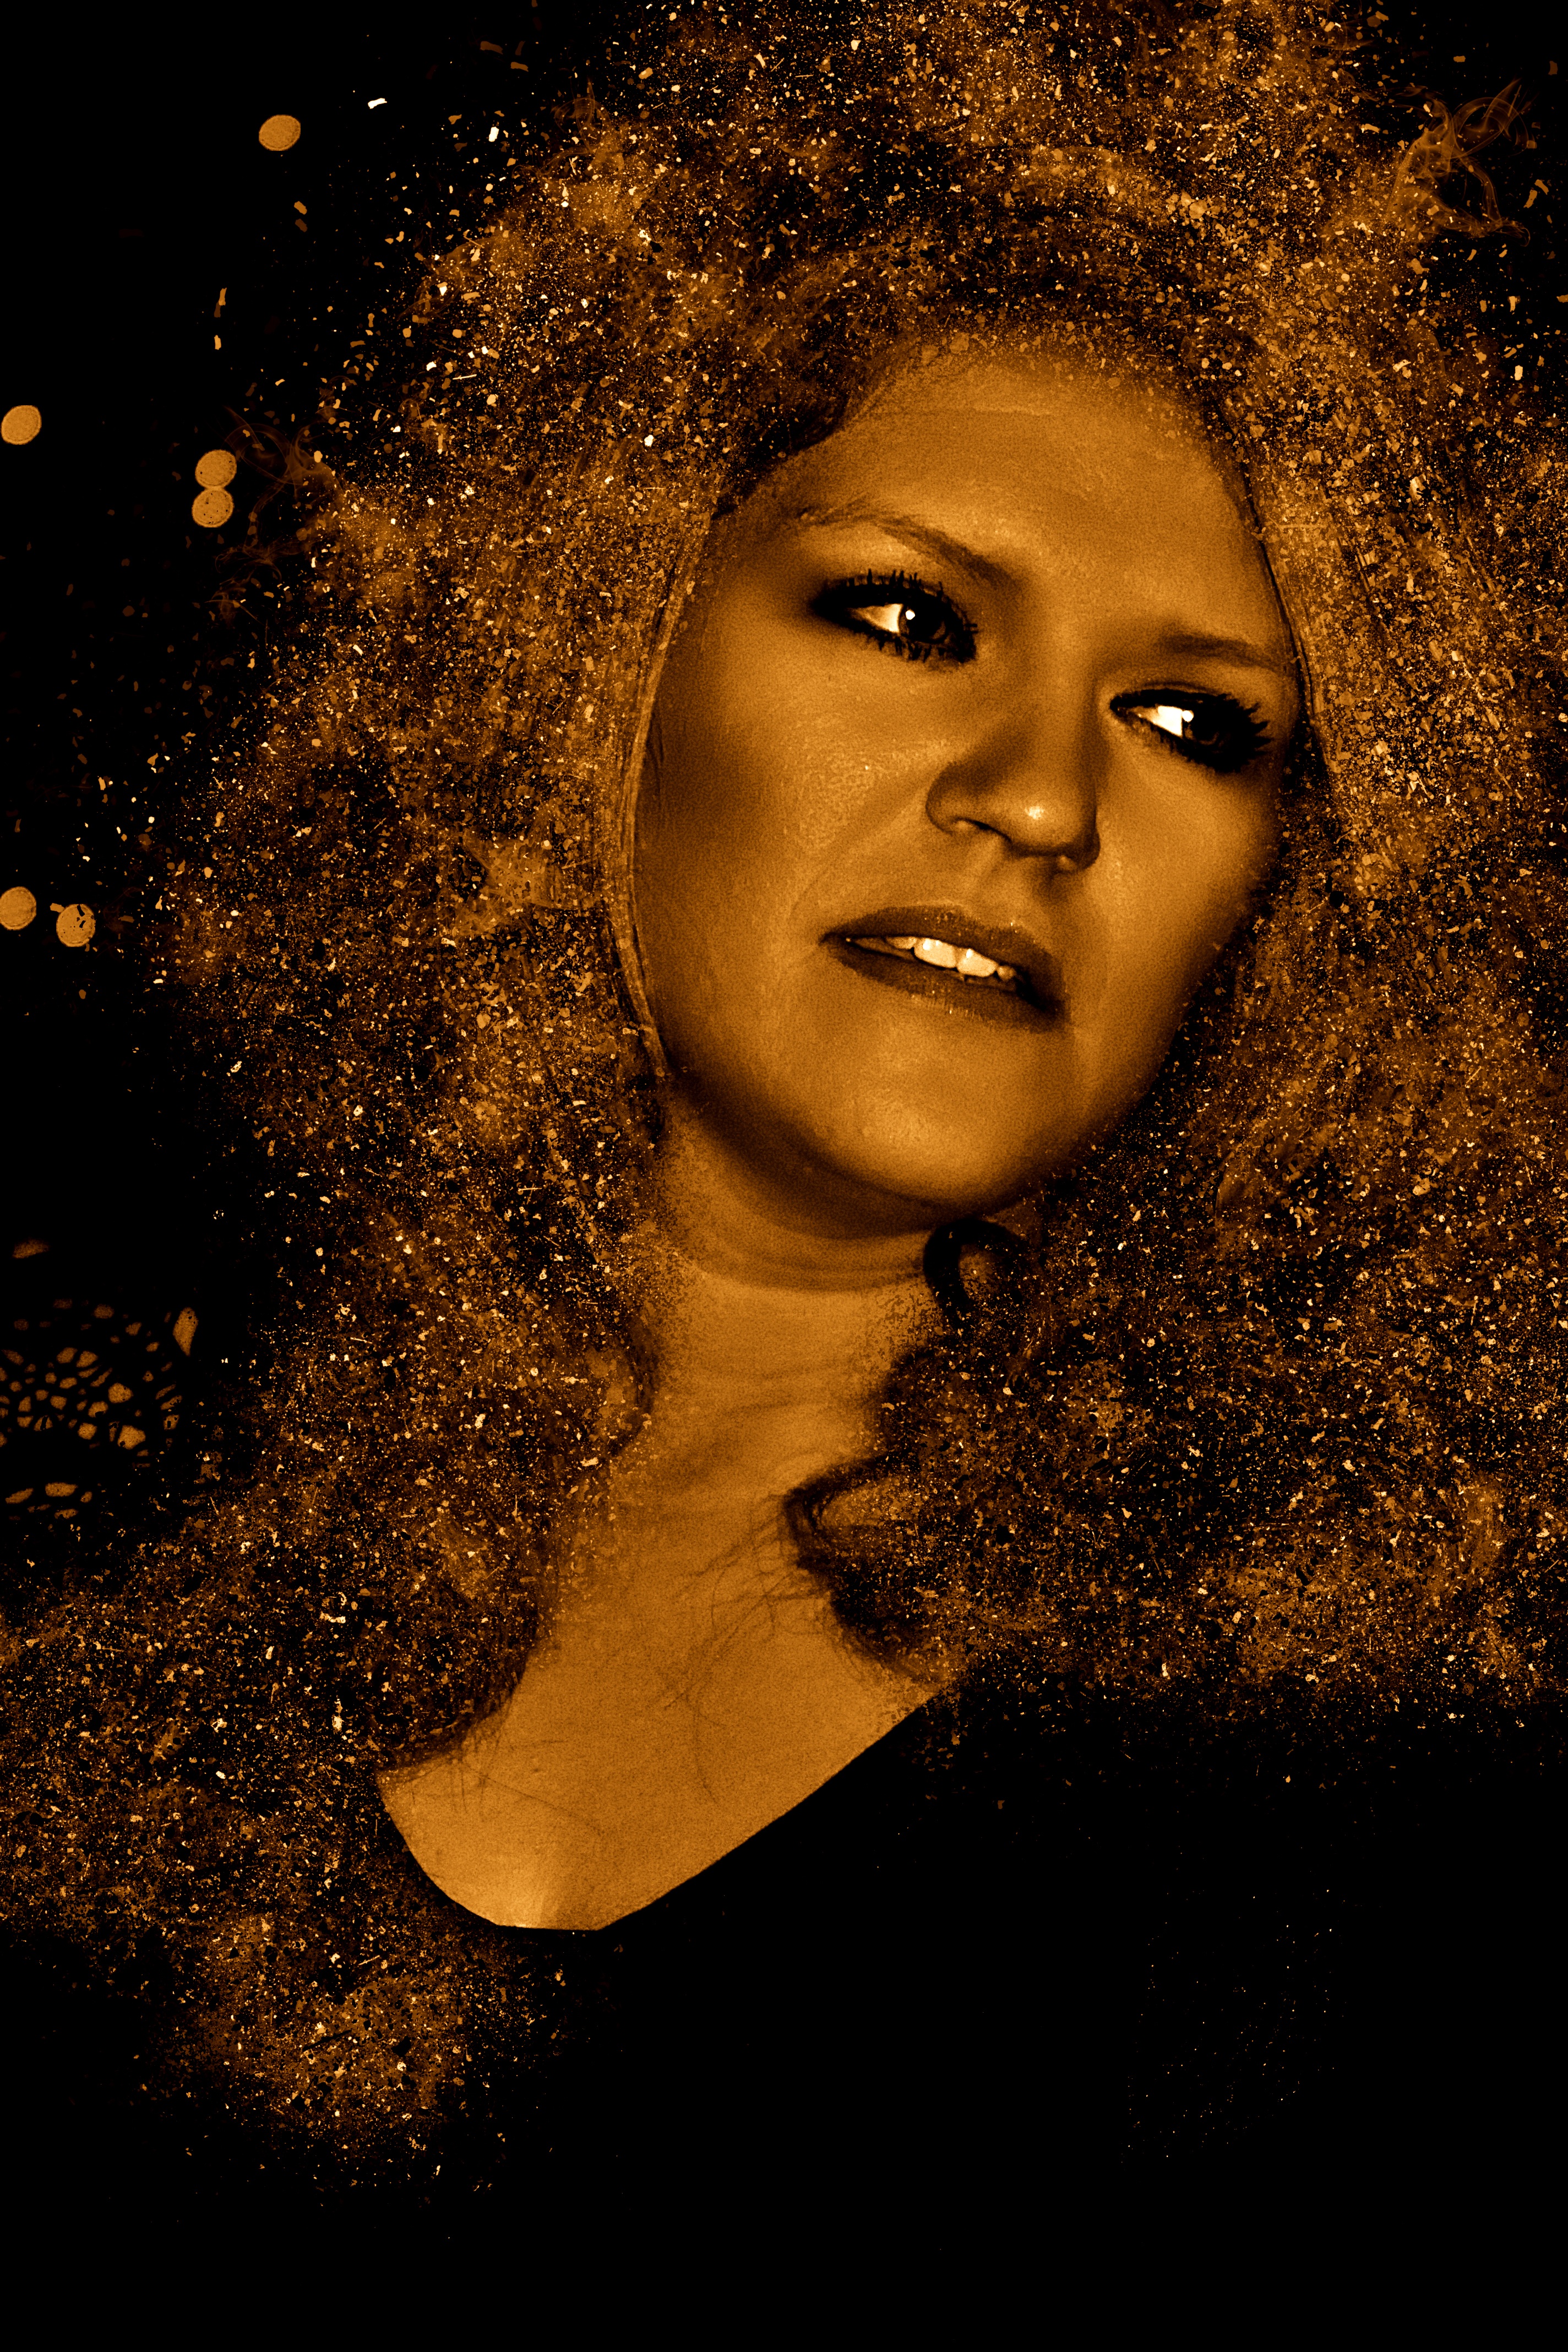
light, woman, photography, female, portrait, model, reflection, human, darkness, smile, face, art, head, photograph, beauty, beautiful, young woman, photo shoot, album cover, portrait photography